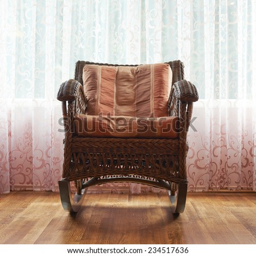
wicker rocking chair against the window 's curtains , indoor composition